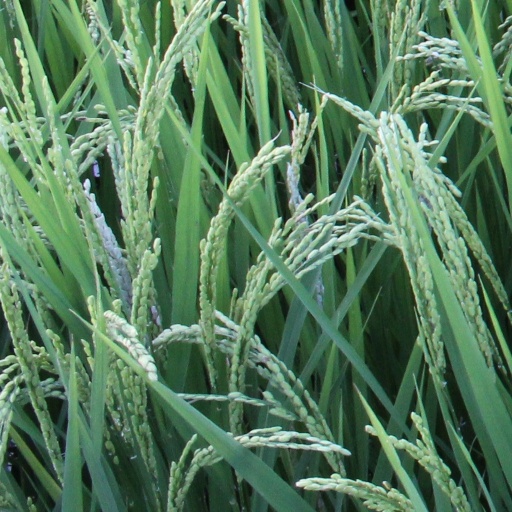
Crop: rice